Herbert Hoover National Historic Site

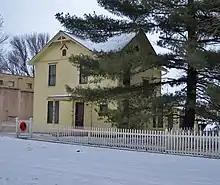
Laban Miles House

Laban Miles was the brother-in-law of Hulda Hoover. The Miles and Hoover families became close friends, and Herbert would play with the Miles children. Laban Miles later served Rutherford B. Hayes as an Indian agent. Hoover briefly lived with the Miles family in 1882 on the Osage Nation reservation while permanent plans were being made for his rearing. A farmstead owned by the Miles family south of the residential district is also part of the park. Also on Downey Street is the Amanda Garvin House, a fine example of Gothic Revival architecture. The Charles E. Smith House was moved to the site in 1969. Smith built his house in 1903, after Hoover had already left West Branch. However, the National Park Service decided to move the house to the site because of its Queen Anne architecture. His sister was the wife of Dr. L. J. Leech, who also lived on the street. Leech lived in Miles' house after moving to West Branch in 1884. While the Miles family foreclosed on their house, Leech purchased it and lived there. He built his own house next door in 1920.